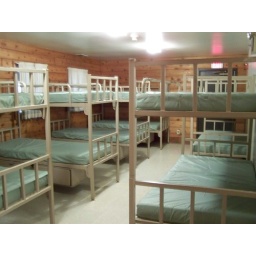
Bedroom in cabin with screened in porch. 14 twin beds in one room. Another bedroom with 14 twin beds. Communal bathroom in between each room.